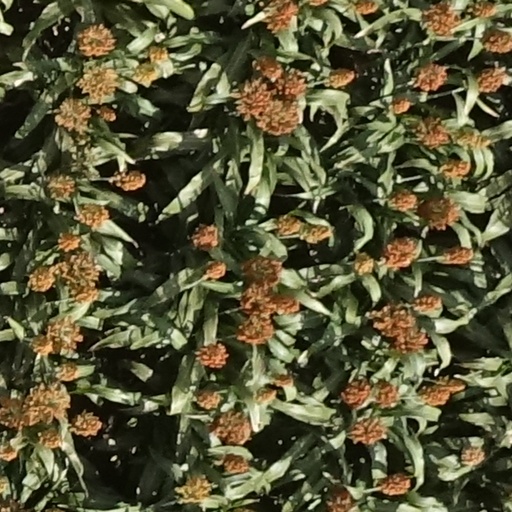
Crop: sorghum